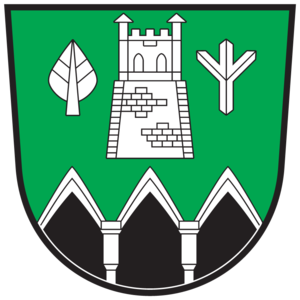
Frantschach-St. Gertraud est une commune autrichienne du district de Wolfsberg en Carinthie.